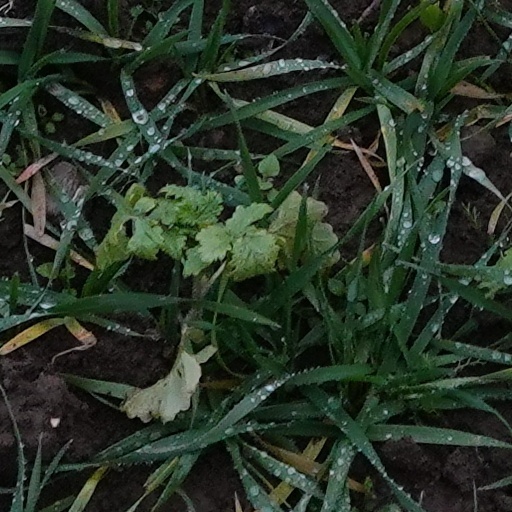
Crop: wheat